Brú na Bóinne

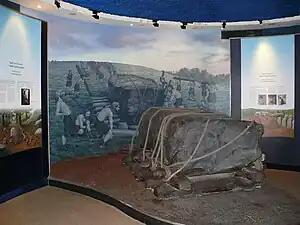

All access to Newgrange and Knowth is by guided tour only, with tours beginning at the Visitor Centre, opened in 1997 in Donore, County Meath. The tourist visitor centre is located on the south side of the river Boyne, and the historical site is located on the north side of the river and is accessed via a shuttle with a tour guide.